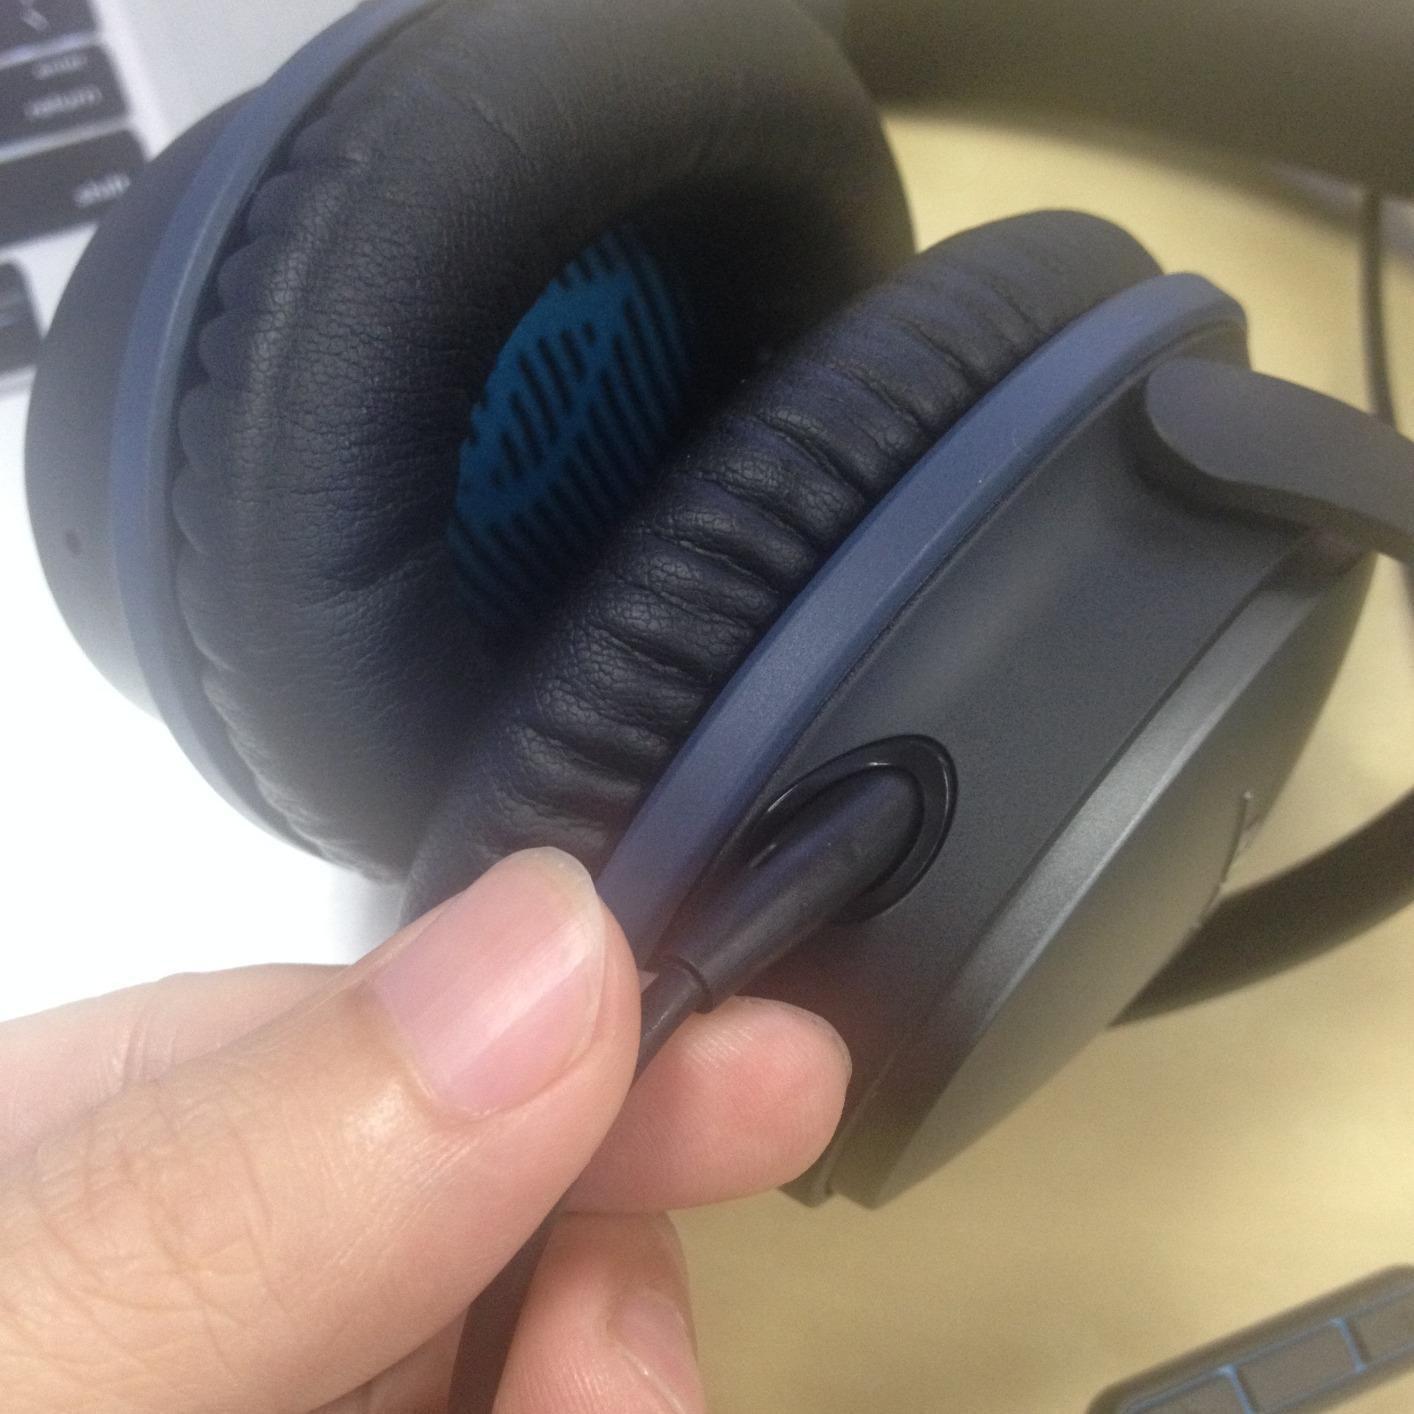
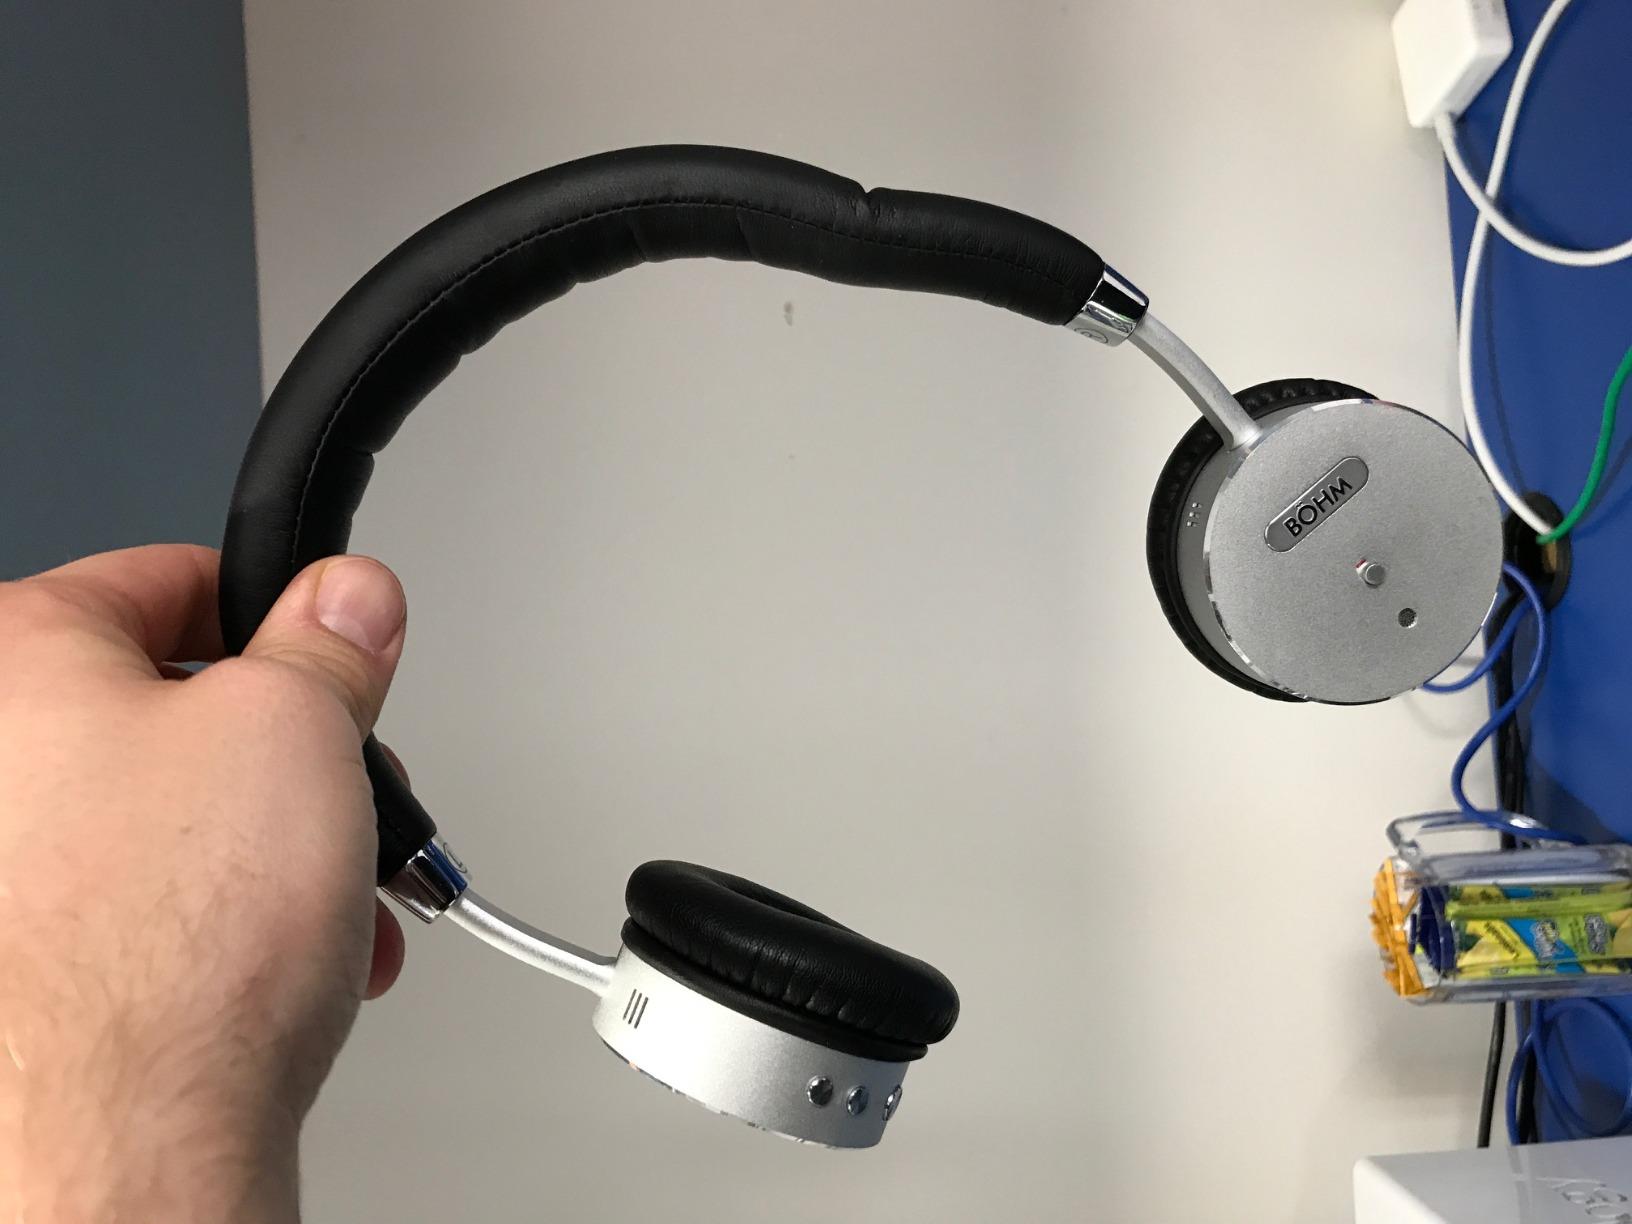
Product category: headphones
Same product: no